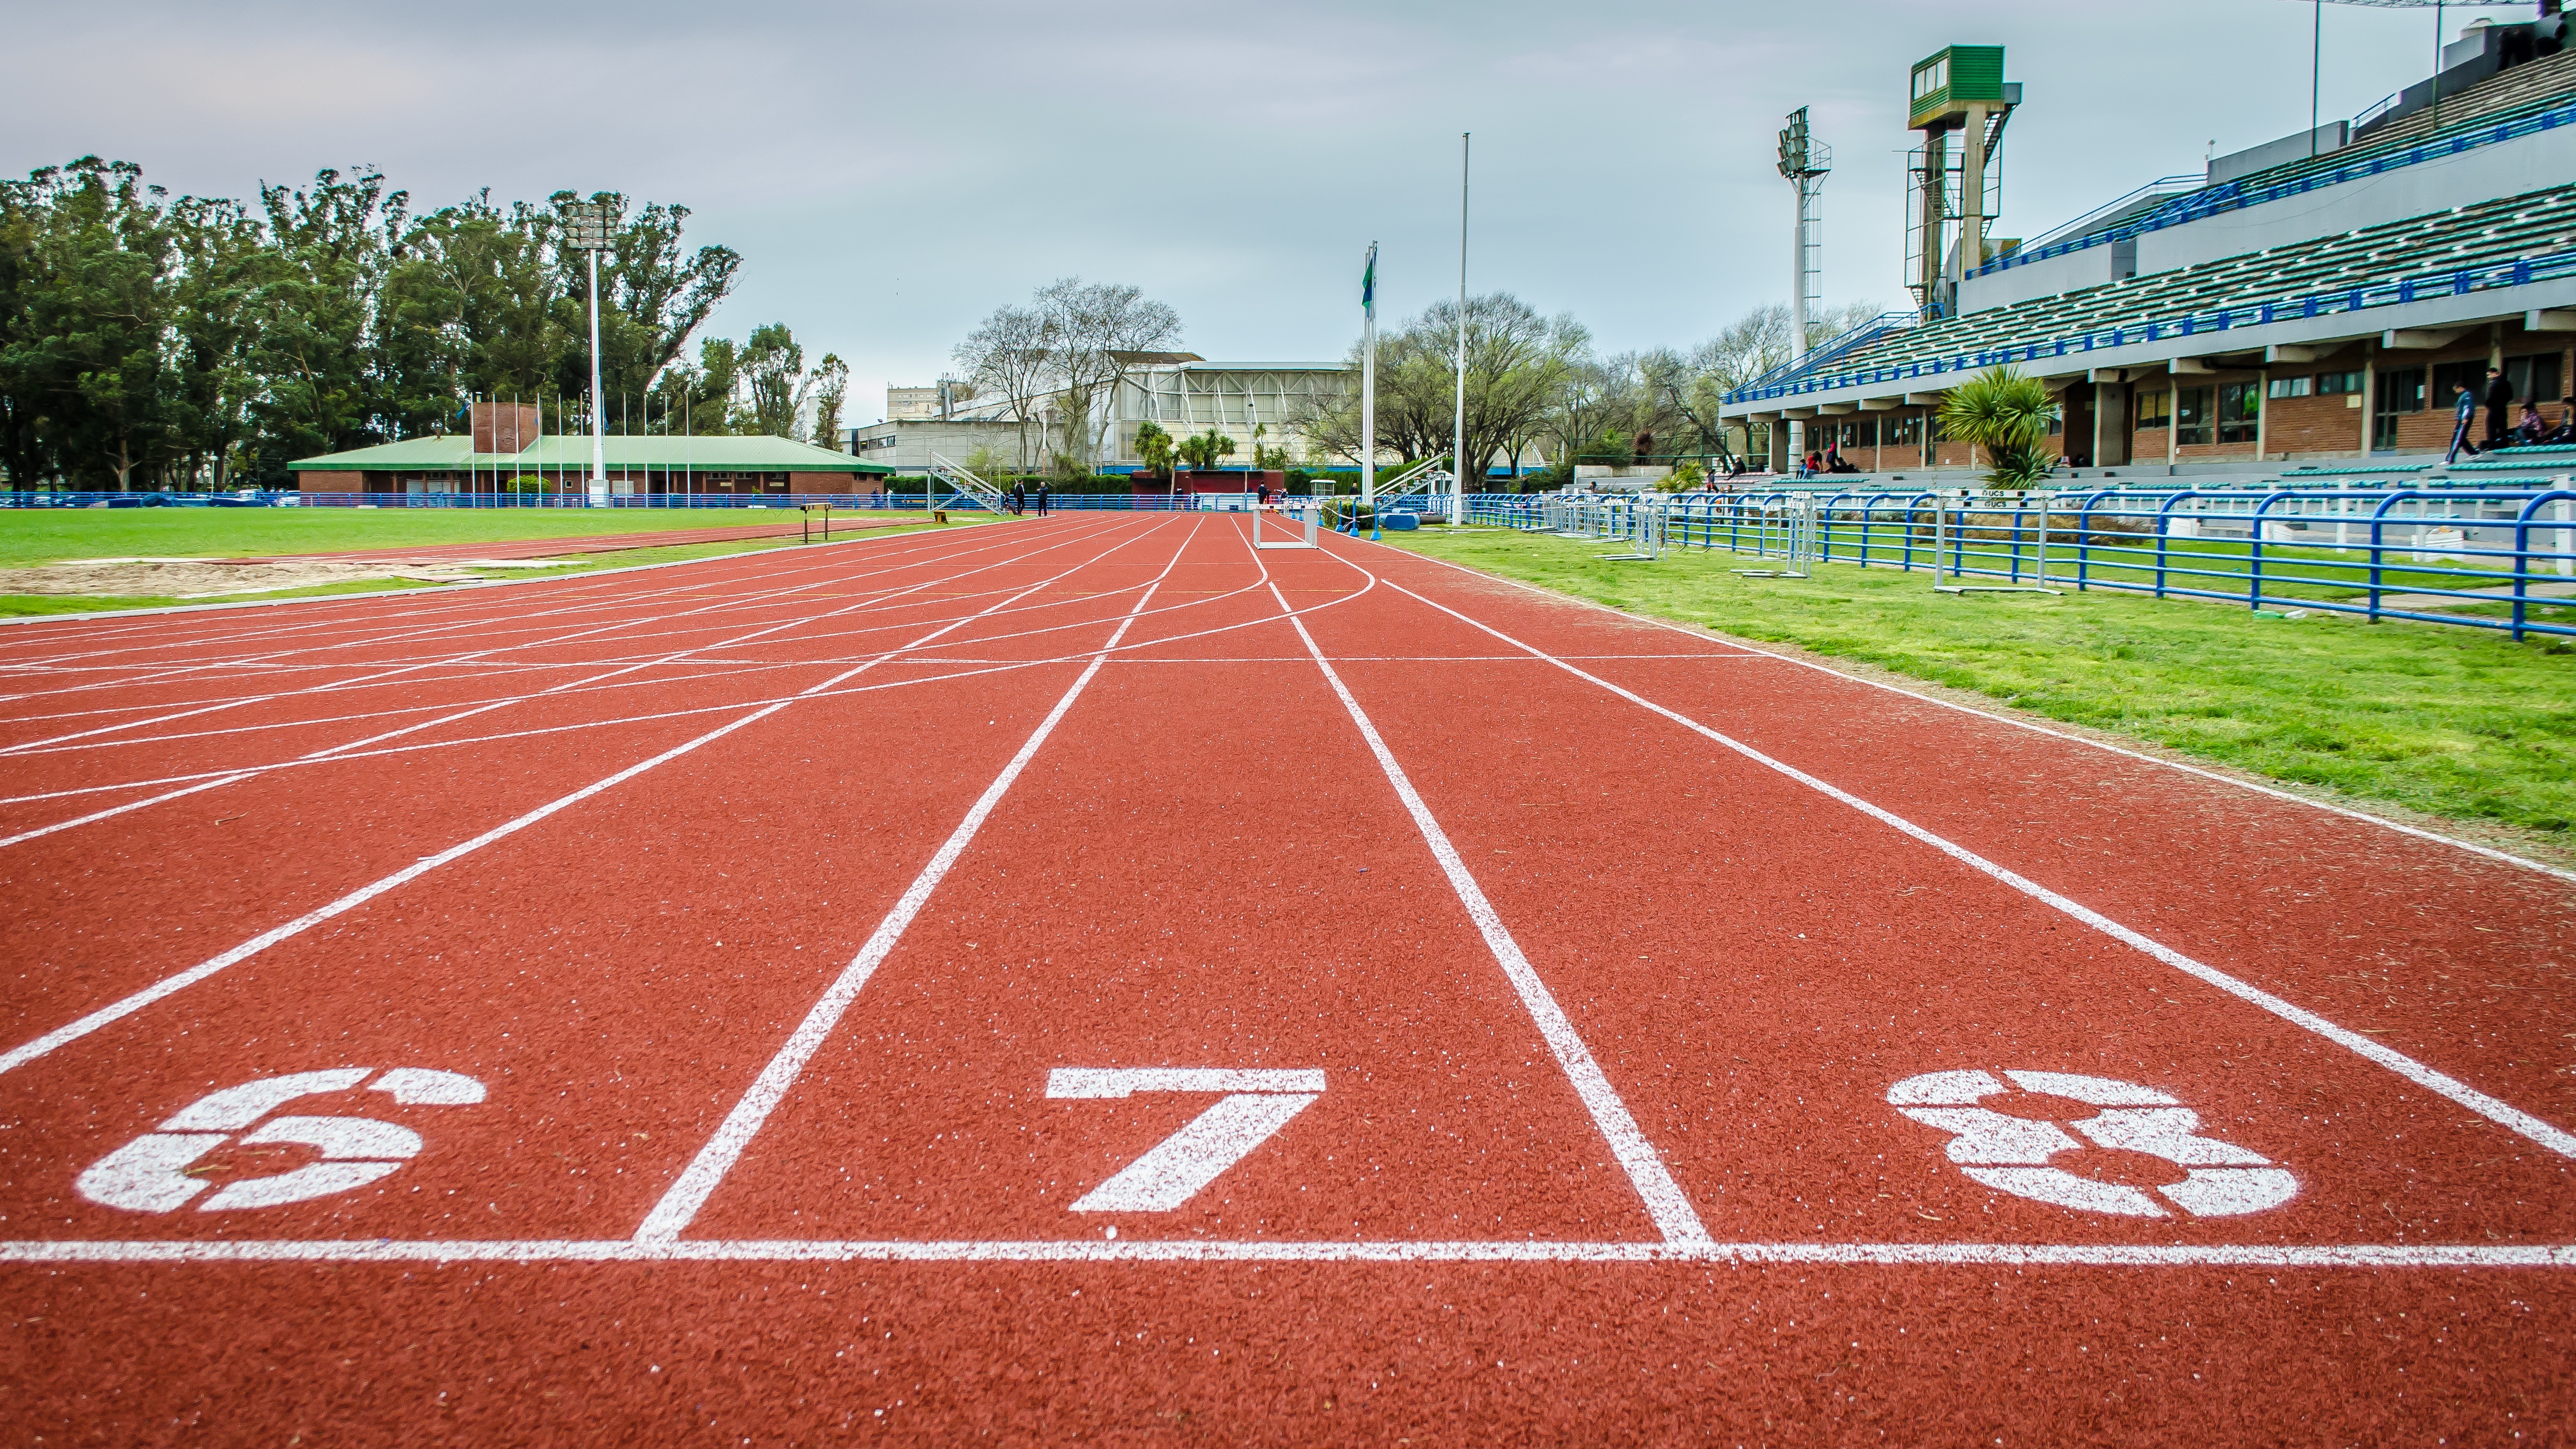
structure, track, lane, stadium, baseball field, sports, race track, athletics, sprint, tartan, baseball park, sport venue, soccer specific stadium, track and field athletics, 100 meters